Pahu

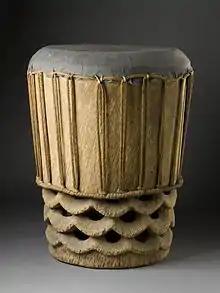
Pahu

The term "pahu" is a general word for drum in Hawaiian culture however, there are a variety of them. To fully understand the "pahu" as it pertains to dance, it's important to consider the following explanation.